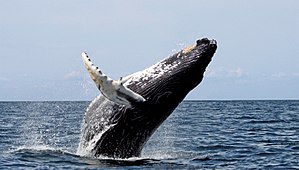
Bardehvaler
Pukkelhval
Bardehvaler er en underorden af hvaler der kendetegnes ved at have mistet alle tænder til fordel for såkaldte barder. Eksempler på bardehvaler er blåhval, finhval, pukkelhval, rethval, grønlandshval og gråhval. Bardehvalerne har udskiftet tænderne med lange trævler i overmunden – kaldet barder. Hvalen æder ved at fylde munden med vand som sies ud gennem barderne med tungen. I barderne hænger mange smådyr fast, som kan være krill eller fisk, og som hvalen derefter sluger. Modsat tandhvalerne har bardehvaler altid to blåsthuller oven på hovedet. Der er stort set 3 fourageringsteknikker: Finhvalerne sluger store mængder vand på en gang i munden, rethvalerne sier vandet mens de svømmer, og gråhvalen hvirvler havbunden op som den så filtrerer for bunddyr.